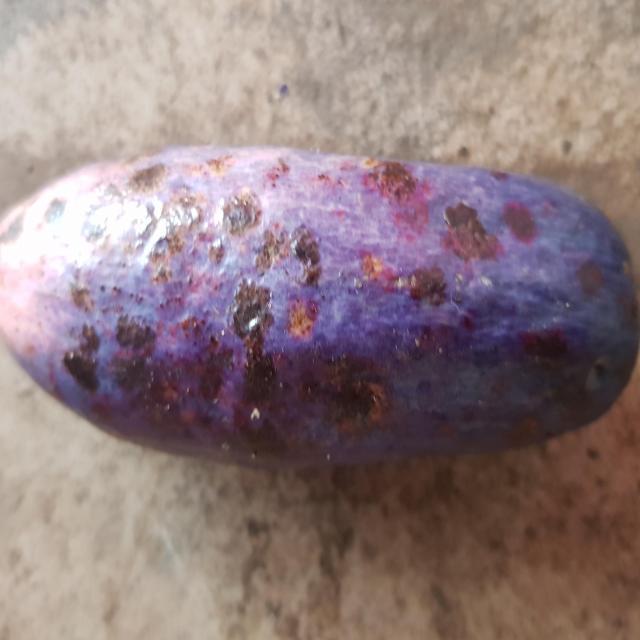
Plum grade: spotted